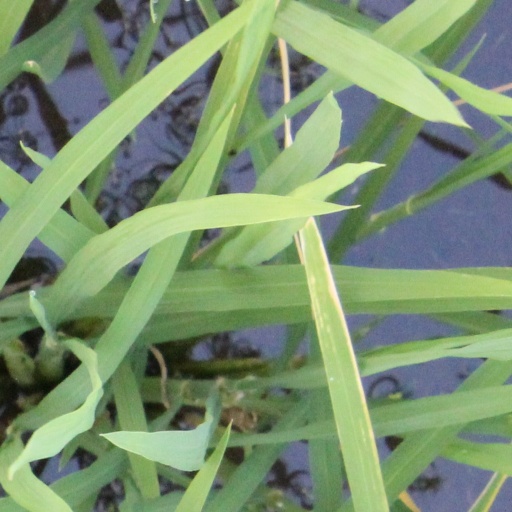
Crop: rice